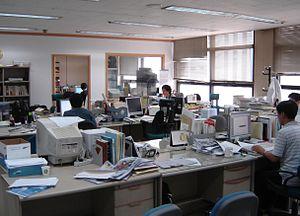
OhmyNews est une société coréenne d'édition, notamment de news, créée en 2000. Son président est Oh Yeon-ho.